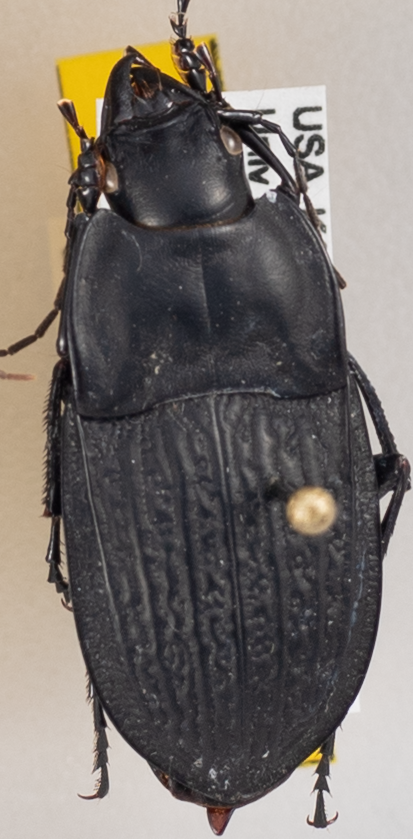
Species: Dicaelus sculptilis sculptilis
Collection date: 2021-07-28
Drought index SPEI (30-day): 0.394
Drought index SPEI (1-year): -0.276
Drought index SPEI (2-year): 0.862